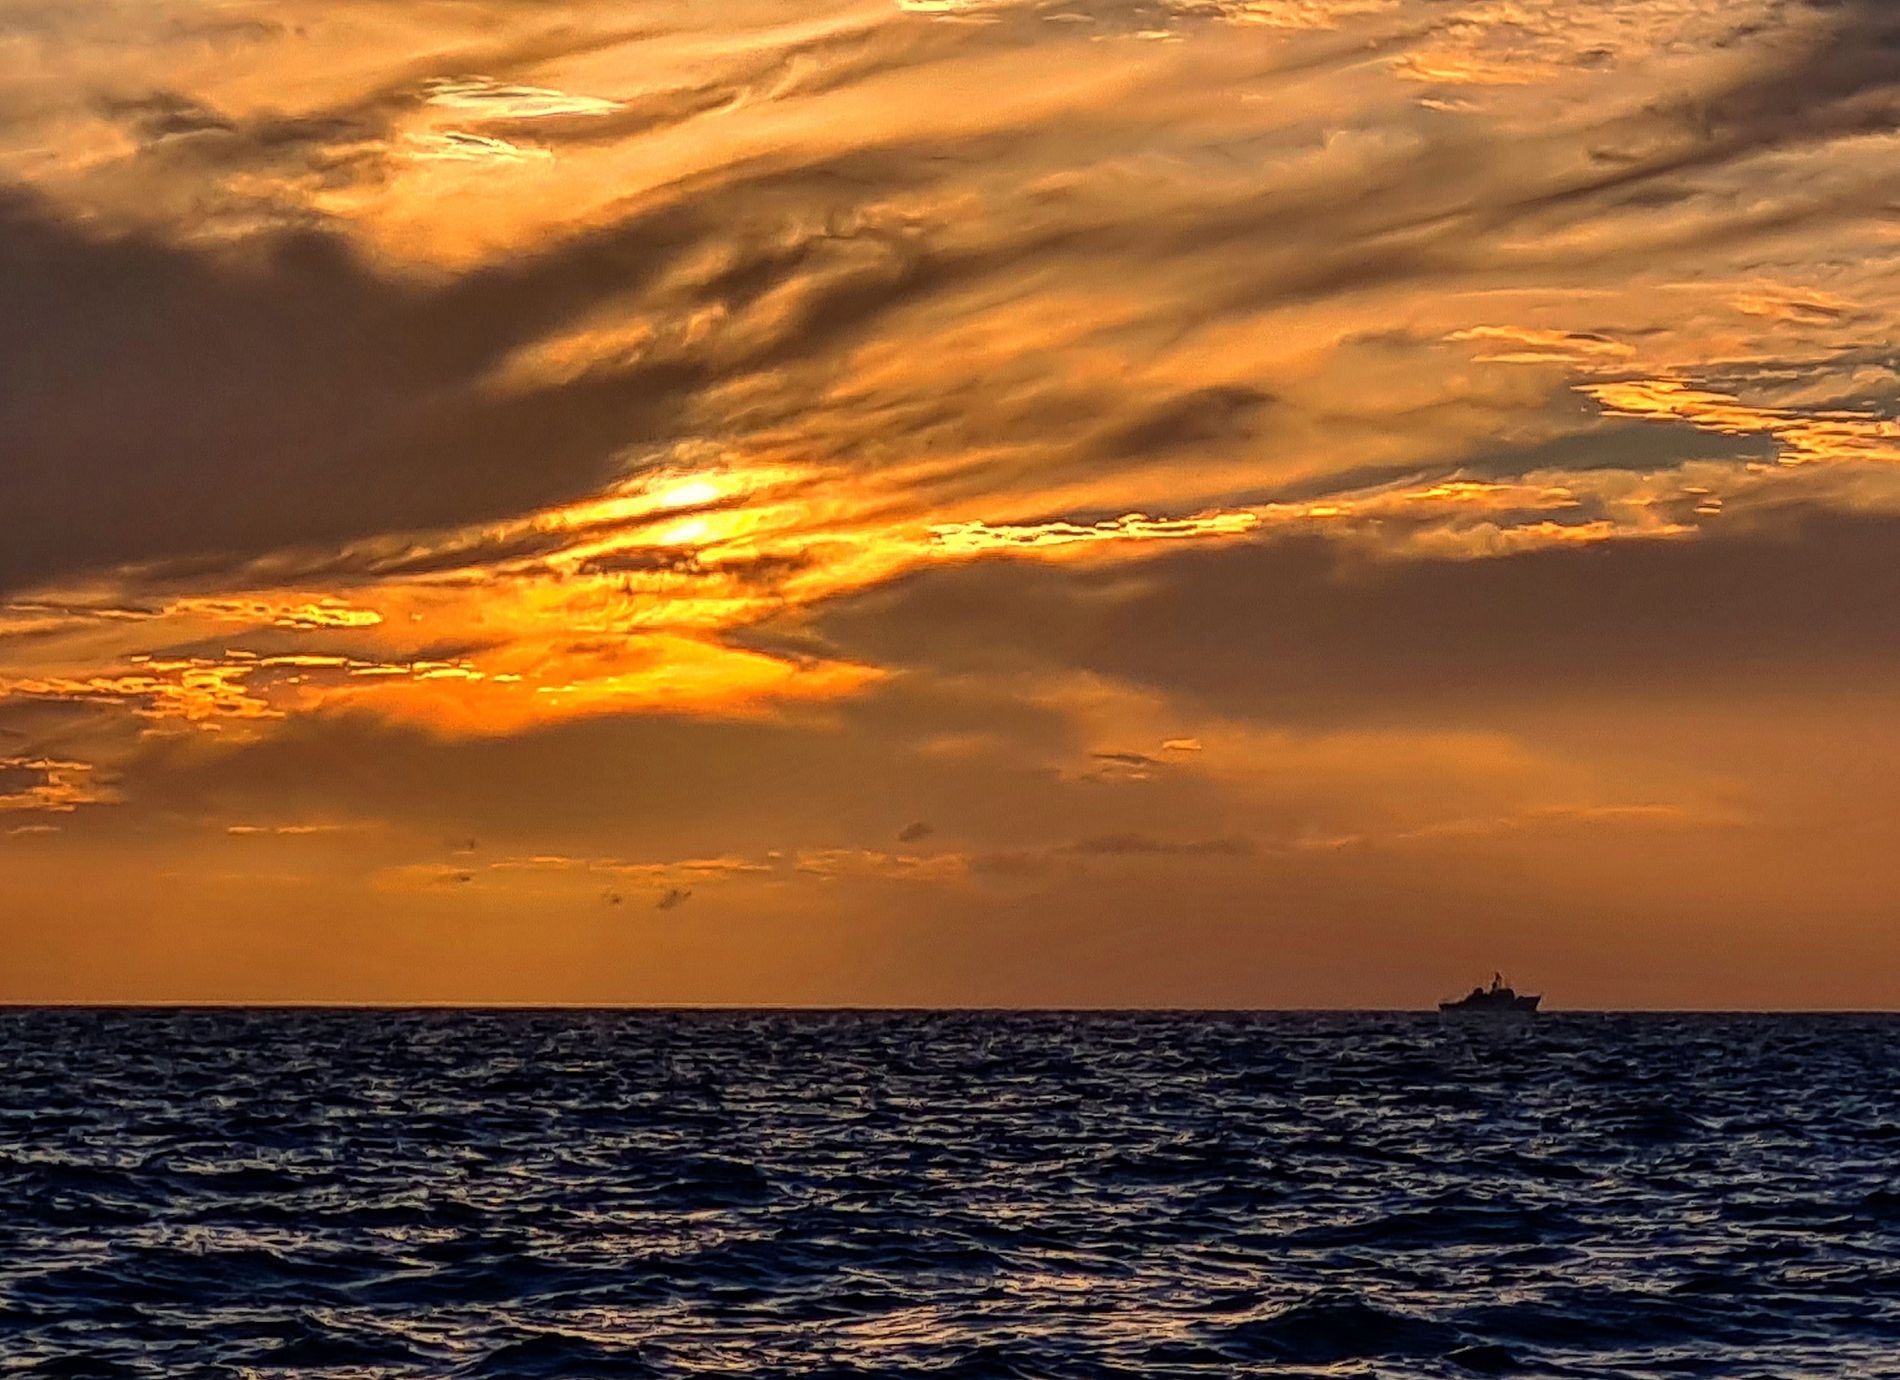
Sunset
The image shows a landscape taken to the sky during sunset with many clouds and the sea in the foreground. On the horizon, a small boat is sailing.
The image shows a landscape taken to the sky with many clouds and the sea during sunset. On the horizon, a boat is sailing. The orange sky with many clouds shows a beautiful scene that catches the eye and the golden color of the sky is warm and evokes peace.
Labels: Horizon, Nature, Outdoors, Sky, Boat, Sailboat, Transportation, Vehicle, Cloud, Sea, Water, Sunrise, Scenery, Sunset